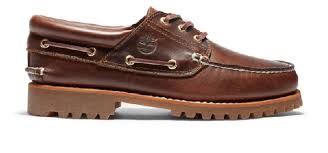
Label: Boat